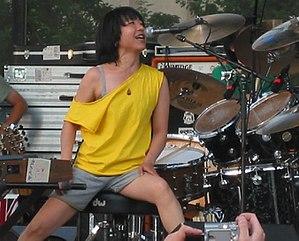
Boredoms, également connu sous le nom de V∞redoms, est un groupe de rock japonais, originaire d'Osaka. Le groupe est officiellement formé en 1986, bien qu'il existe des enregistrements maisons expérimentaux datant de 1982. La grande variété de leur production rend difficile tout classement dans un genre musical, mais on les qualifie généralement de noise rock, ou bien japanoise, bien que certains enregistrements récents les rattachent plutôt au courant minimaliste, à l'ambient et à la percussion tribale.